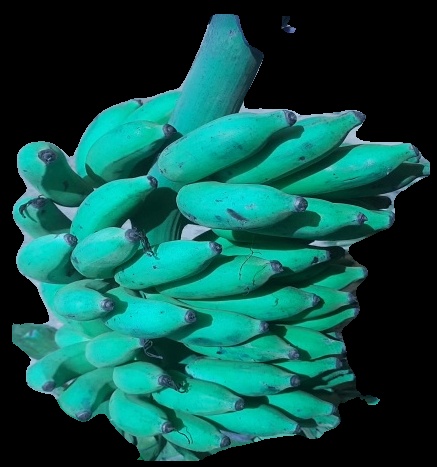
Variety: elakki-bale
Grade: grade3